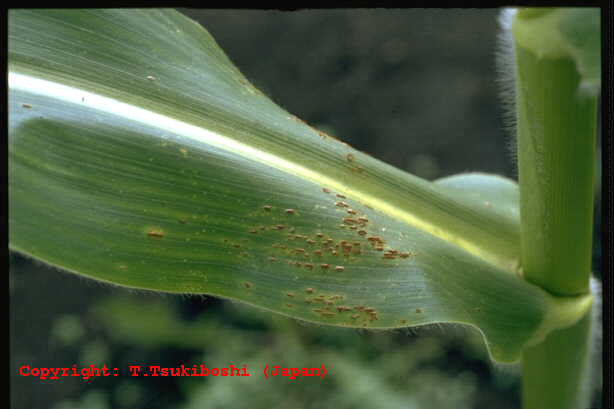
Plant: Corn
Disease: corn rust